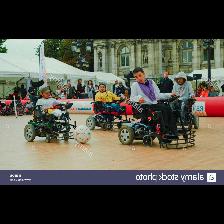
Label: Human